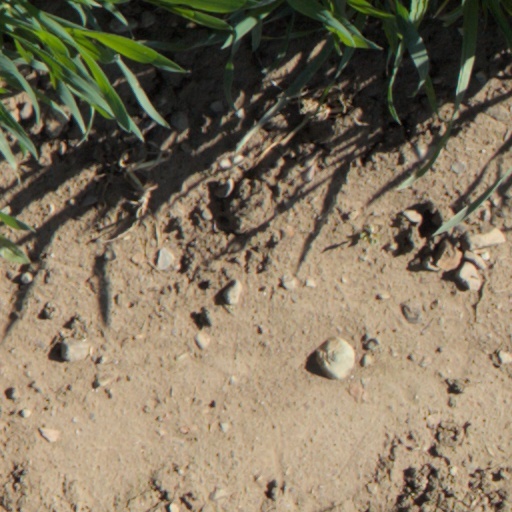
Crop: wheat